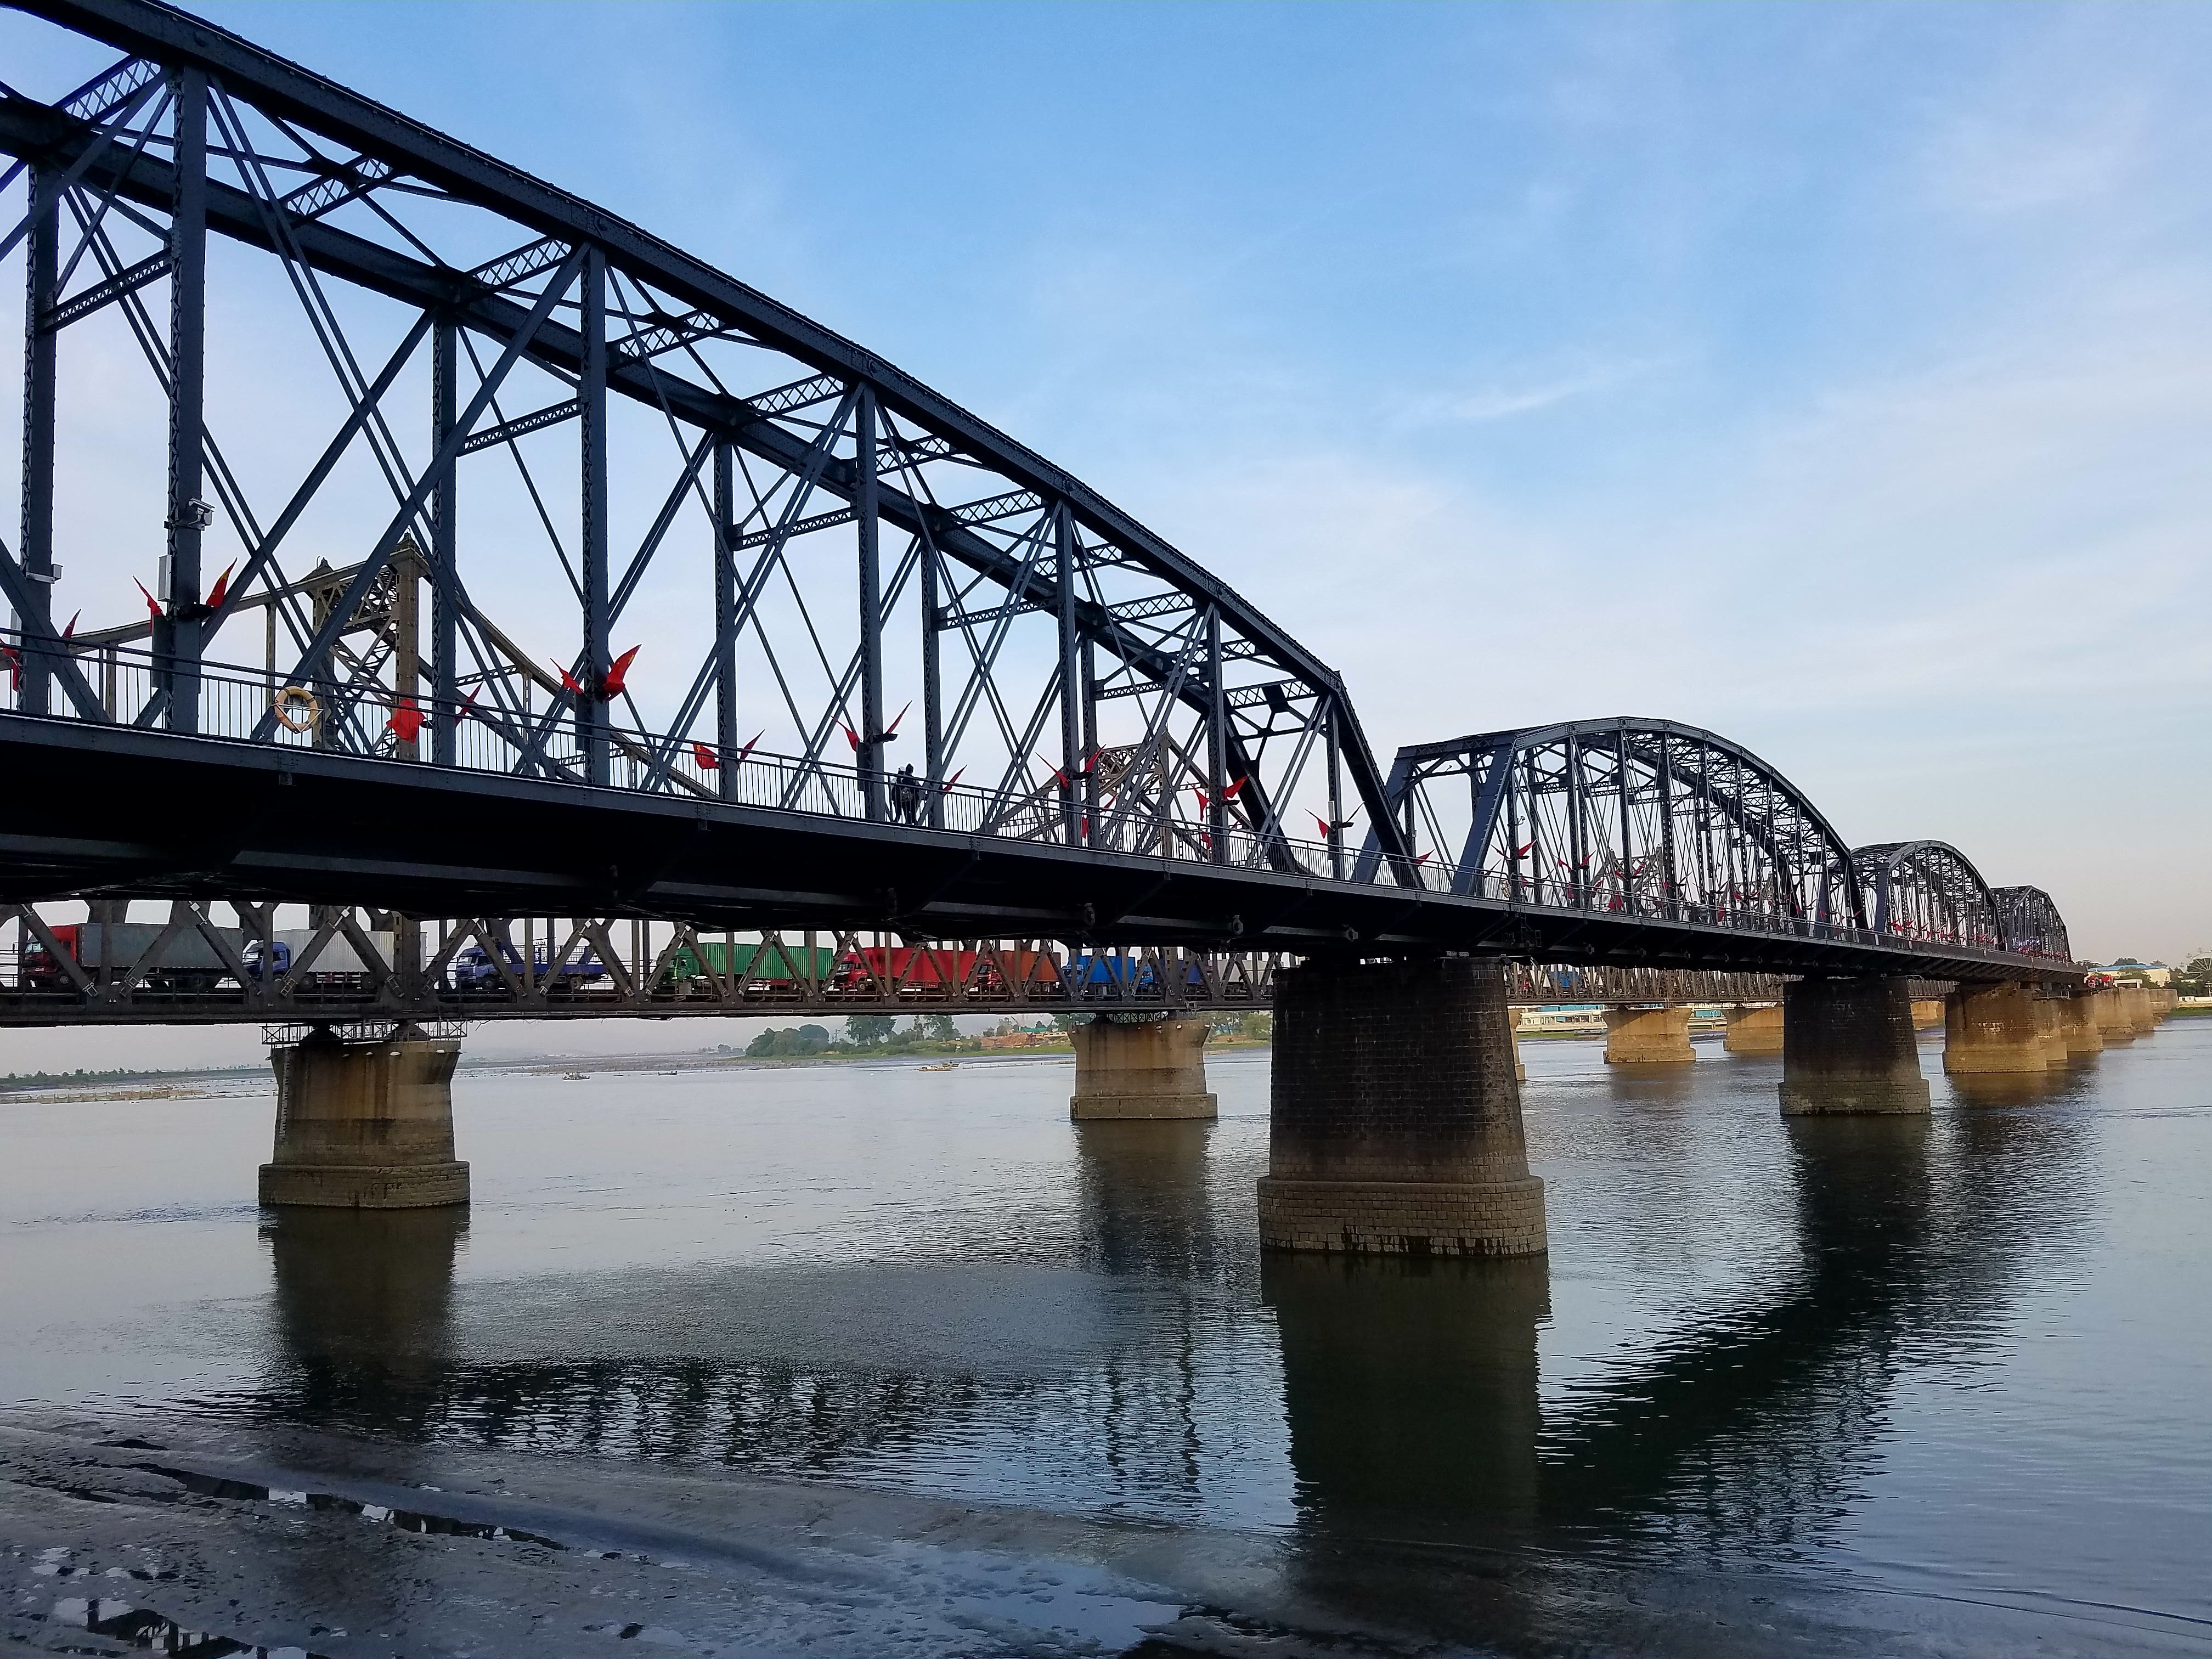
bridge, urban, river, reflection, landmark, the scenery, cable stayed bridge, arch bridge, truss bridge, the yalu river, dandong, cantilever bridge, nonbuilding structure